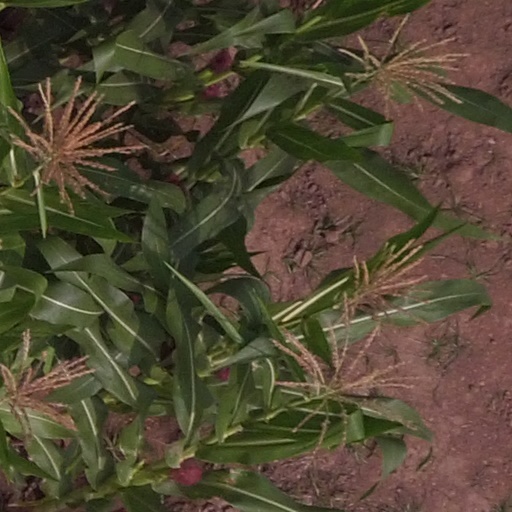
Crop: maize; corn